We Interrupt This Program

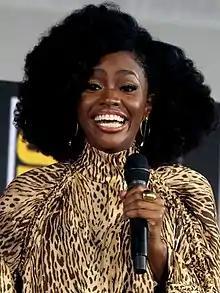
The episode switches the series' perspective from the previous three episodes, instead starring Teyonah Parris as Monica Rambeau outside the sitcom reality.

After the release of the series' first three episodes, Schaeffer acknowledged that they would need to provide answers to those episodes' mysteries soon. Olsen said the fourth episode would be "quite a shift. It's a really fun perspective swap and I think a lot gets understood at that moment." Schaeffer had found the central idea of Maximoff being responsible for the series' sitcom reality to be a simple concept, and felt it would be satisfying to fans to introduce it as a mystery first before explaining the story from the perspective of Monica Rambeau and S.W.O.R.D. in the fourth episode. She noted that this turned the episode into an "enormous info dump" for the audience, but hoped that all the answers would help viewers see the rest of the series as an "emotional and a psychological journey, rather than a sneaky mystery the whole way".